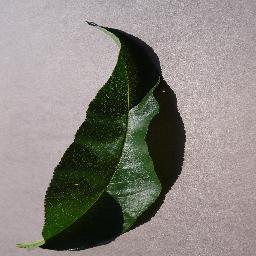
Label: Peach___healthy